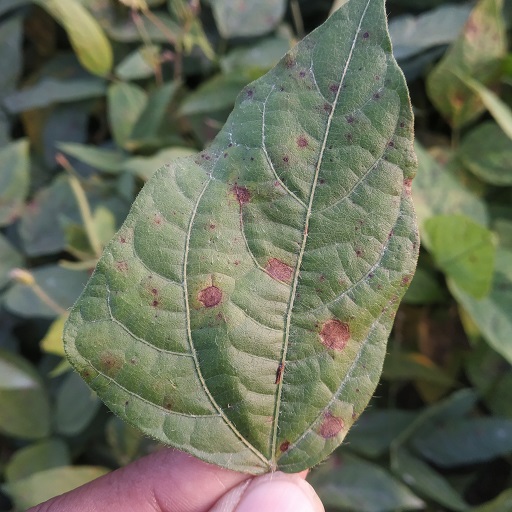
Label: Anthracnose